Command Ashore insignia

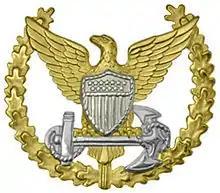
Coast Guard Command Ashore Pin

In the U.S. Coast Guard, the Command Ashore insignia is a gold and silver metal device with a miniature officer cap device superimposed on a wreath of gold oak leaves. The "Command Ashore" insignia is worn in the same manner as the "Command Afloat" insignia.